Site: brandenburg
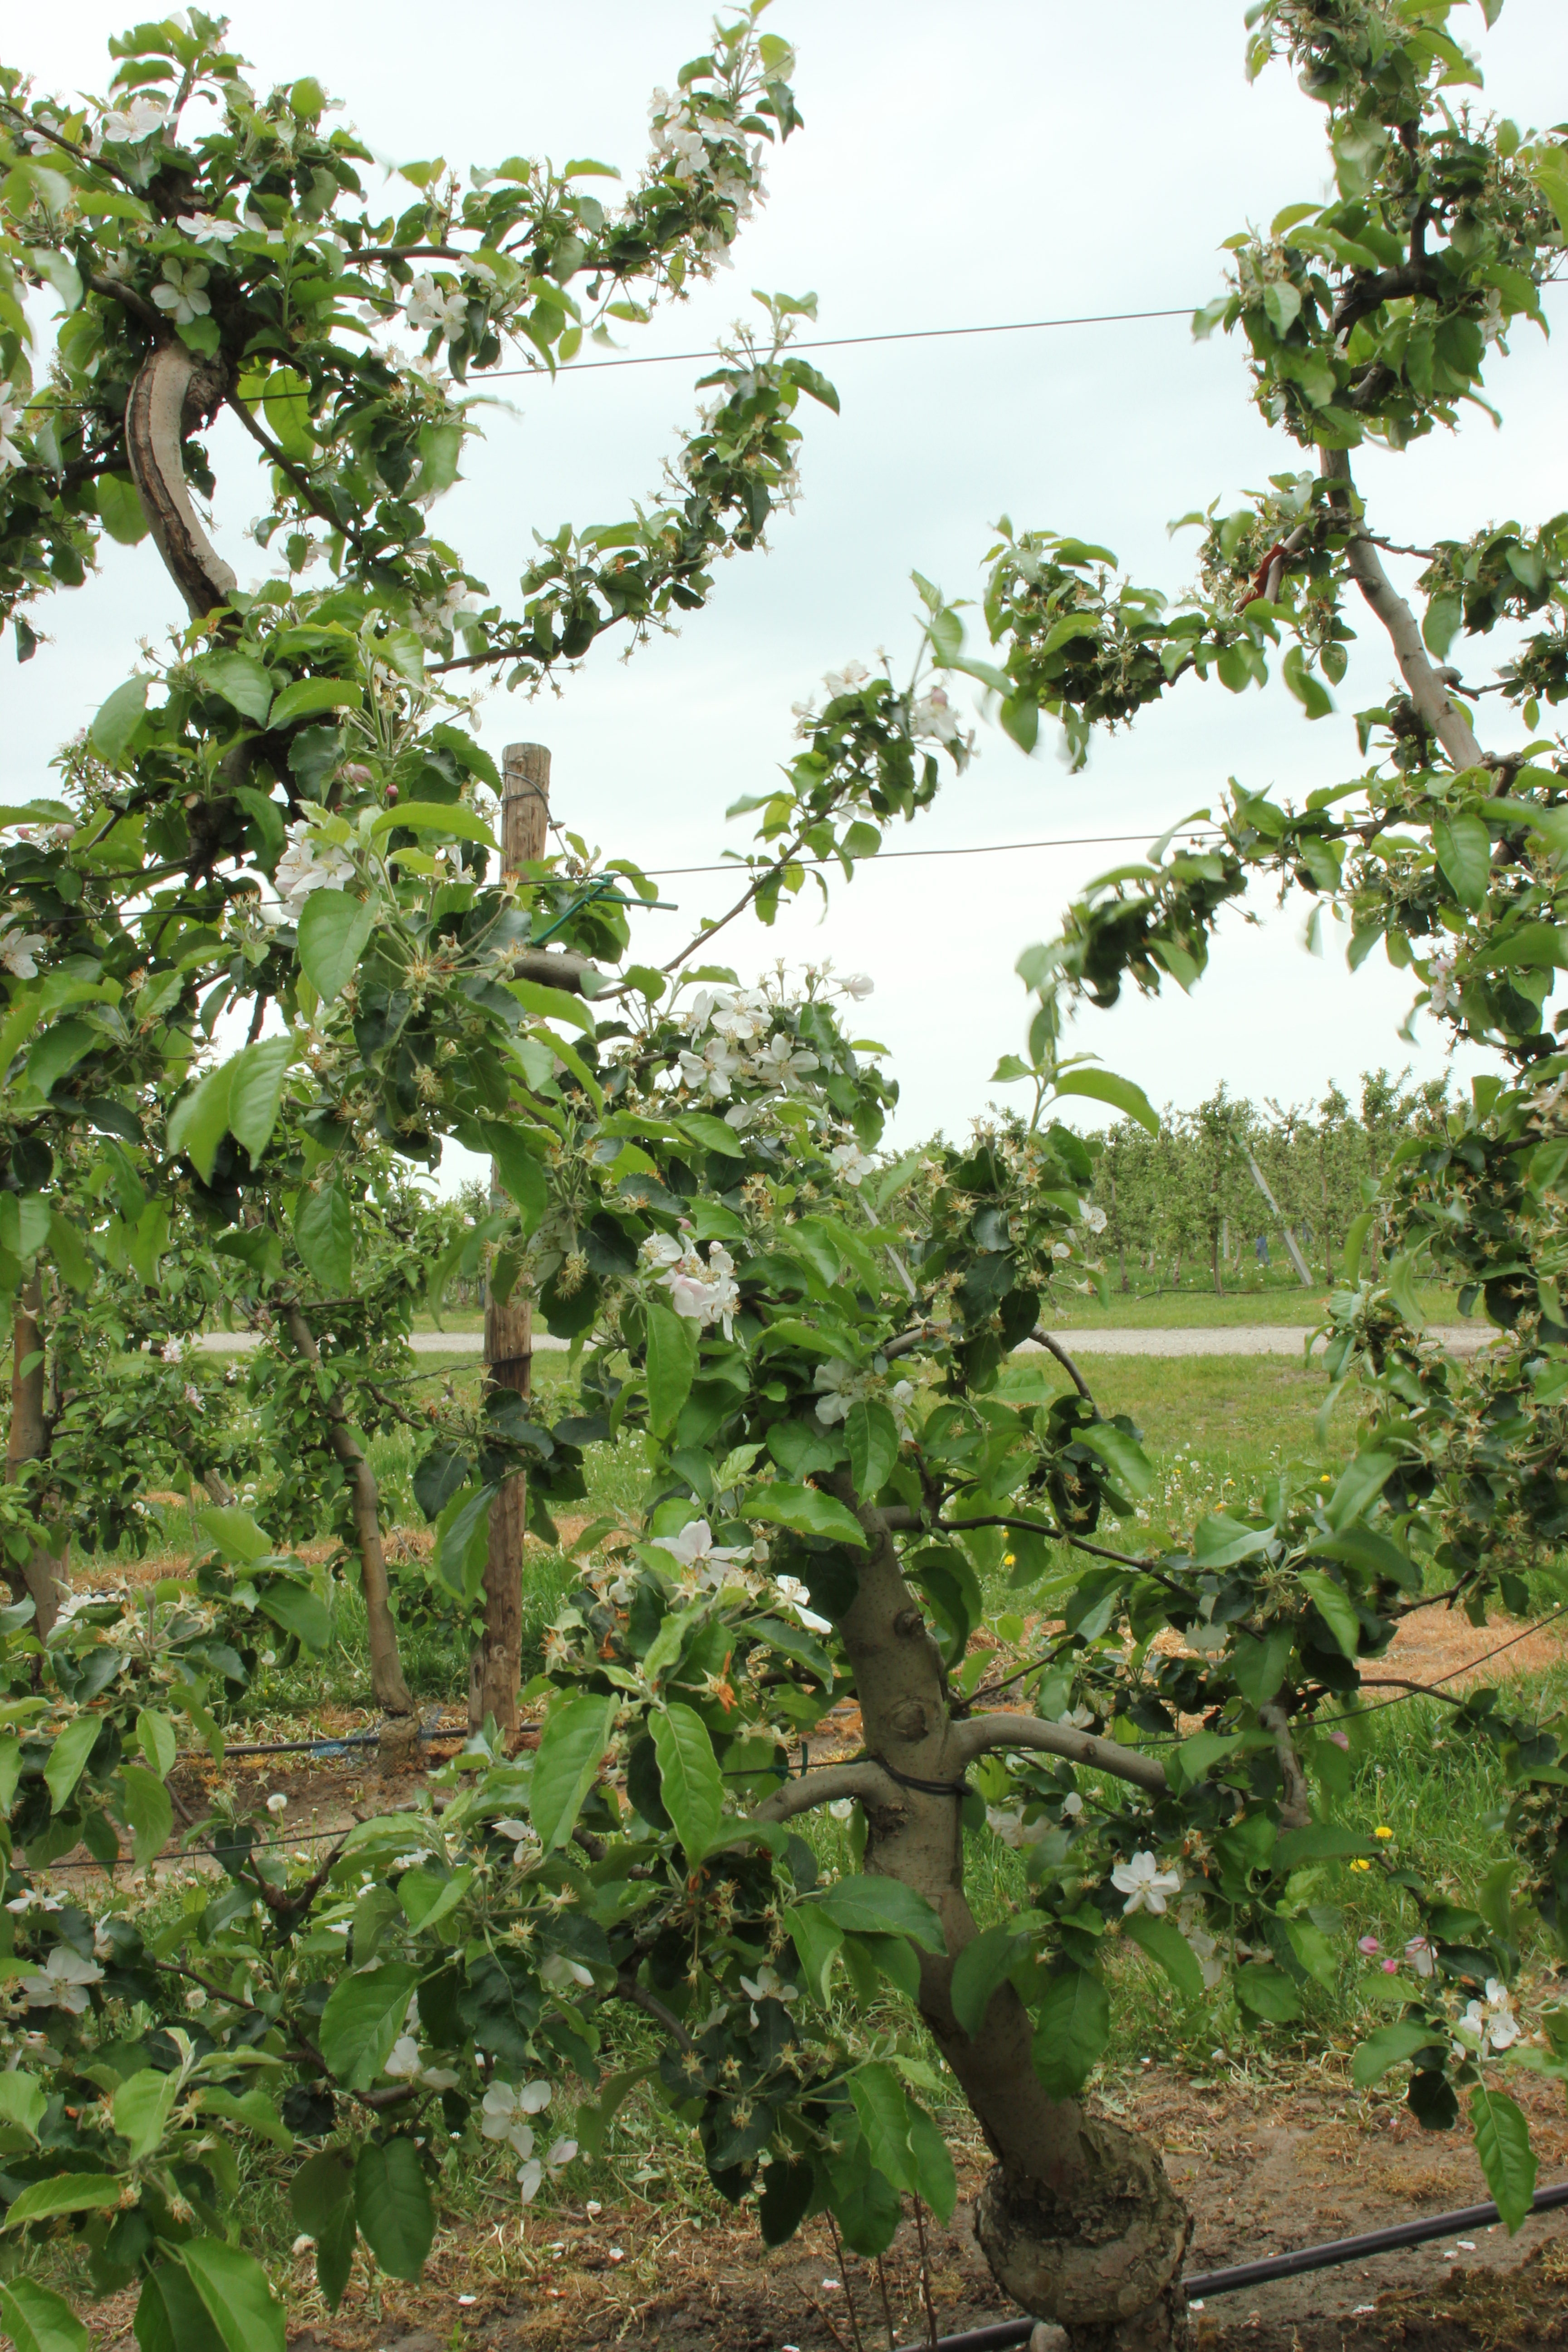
Growth stage (BBCH 67): Flowering